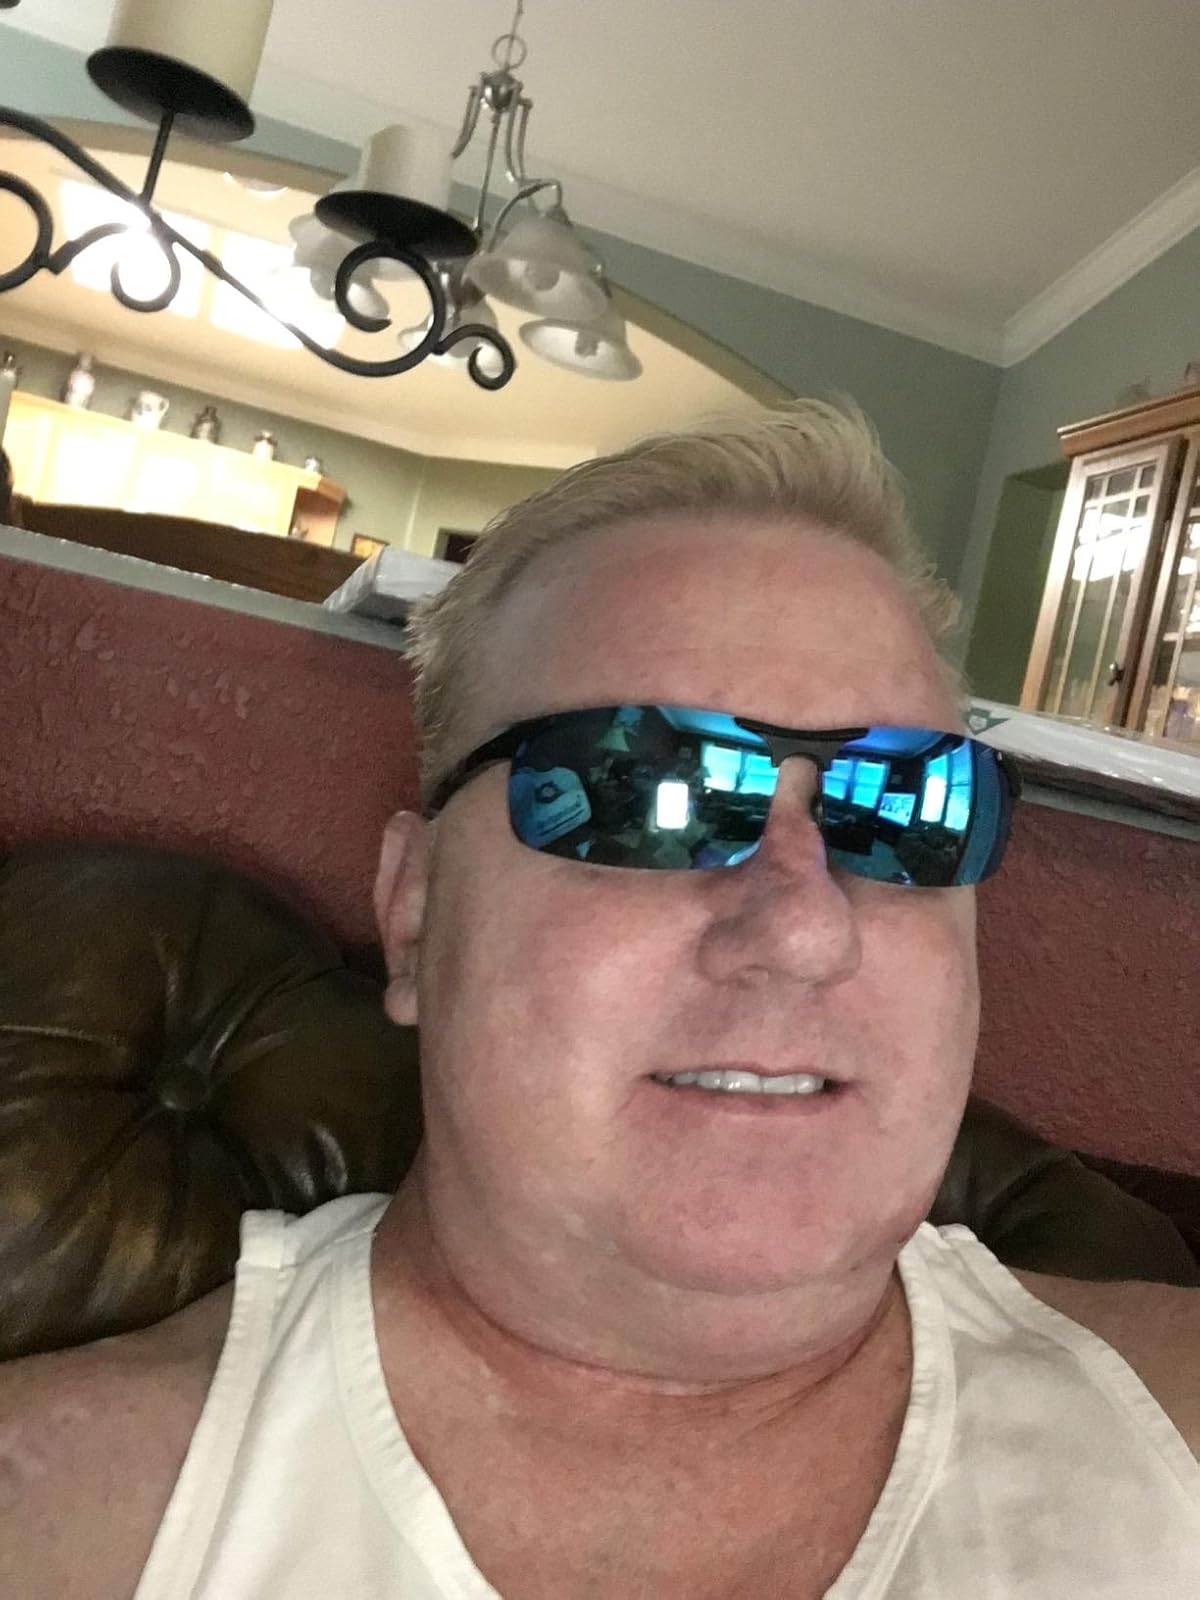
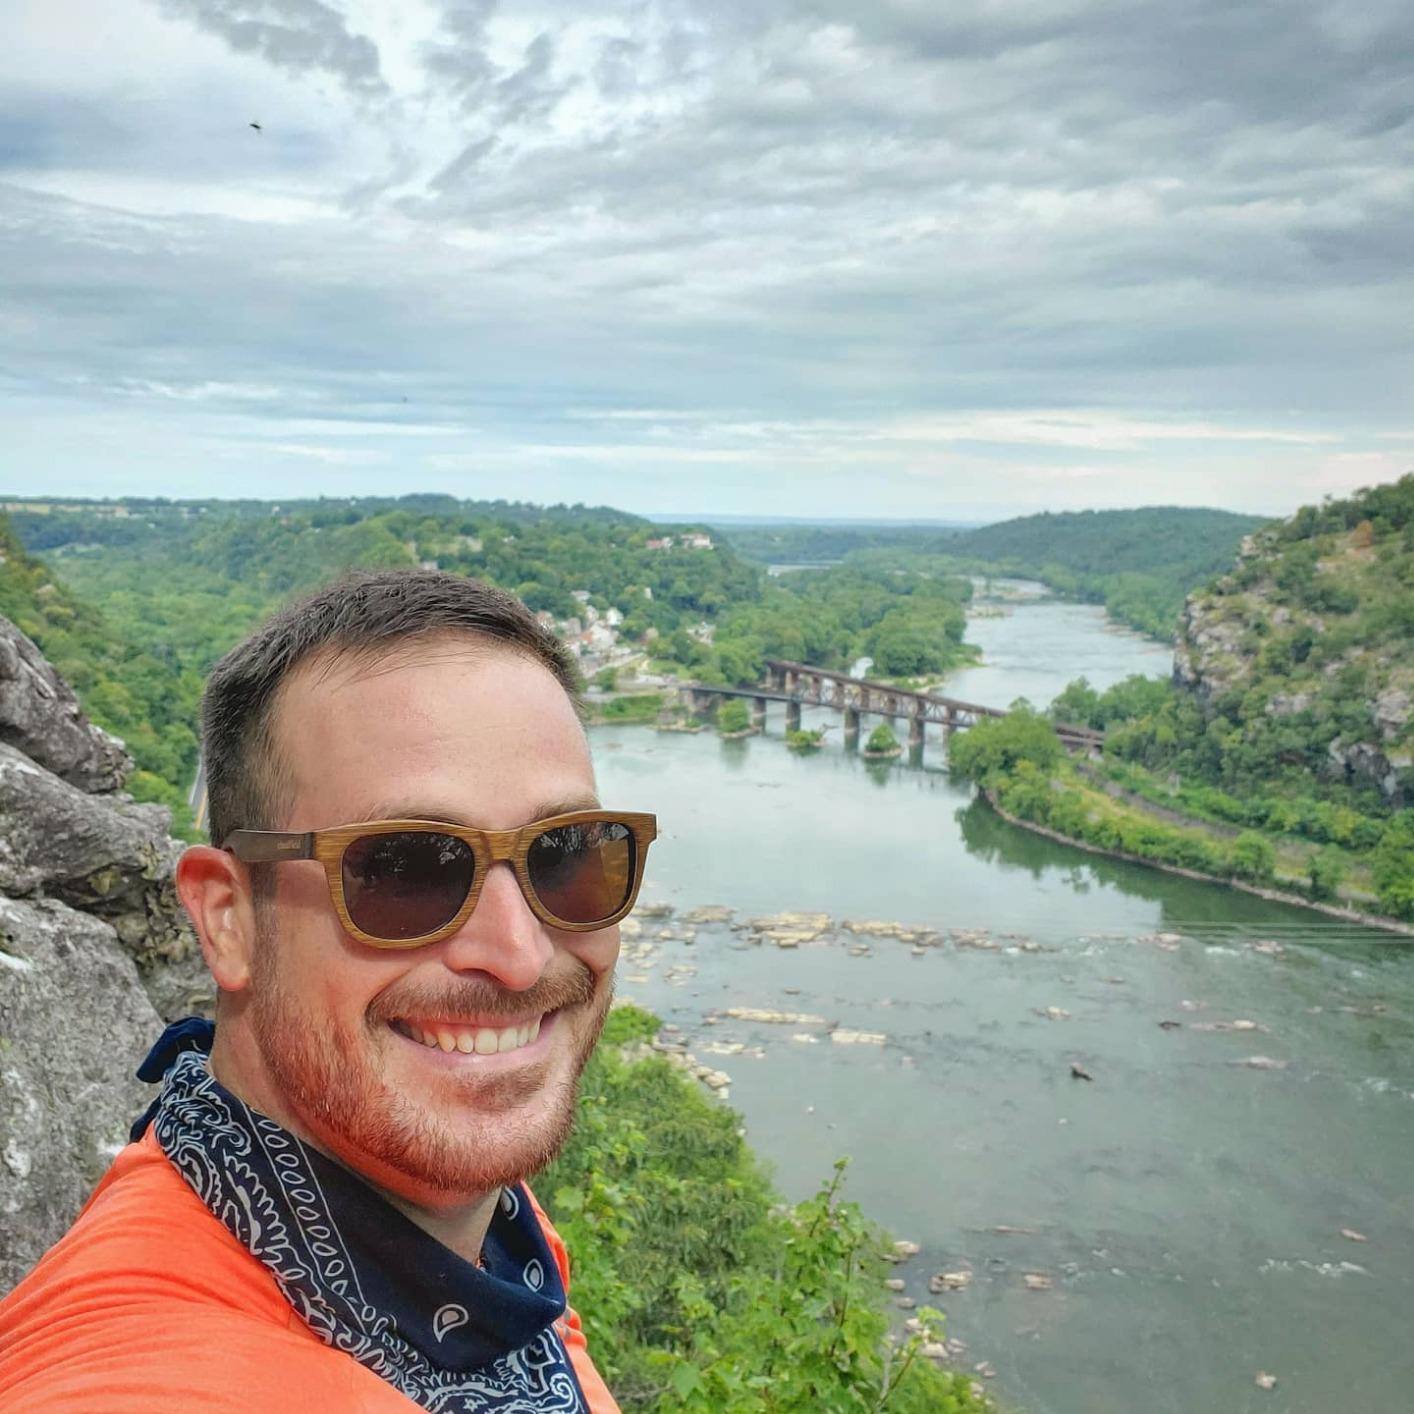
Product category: accessories_sunglasses
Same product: no